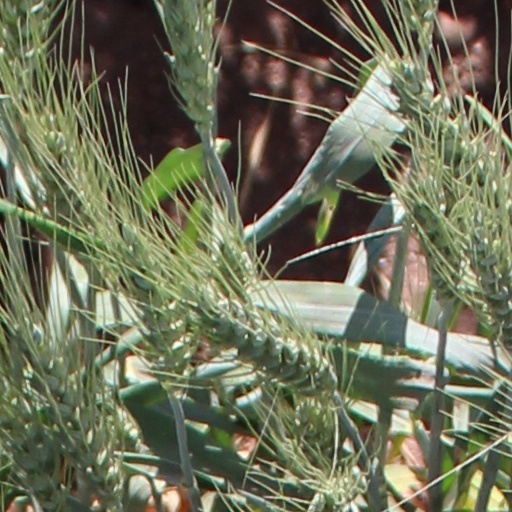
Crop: wheat